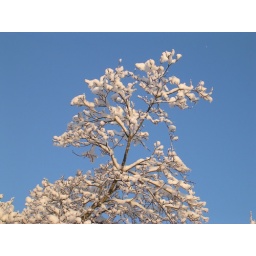
Snow on the branches of a tree against a clear blue sky.